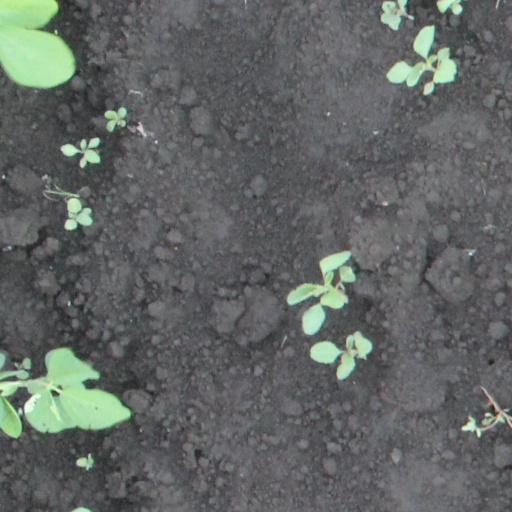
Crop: soybean